Jamal Murray

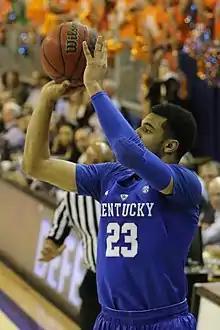
Murray with Kentucky in 2016

On June 24, 2015, Murray reclassified to the class of 2015 and committed to Kentucky to play for coach John Calipari. As a freshman in 2015–16, he was featured on the Midseason Top 25 list for the John R. Wooden Award, and was named to the 35-man midseason watchlist for the Naismith Trophy. He appeared in 36 games and averaged 20.0 points, 5.2 rebounds, and 2.2 assists while shooting 40.8% from three-point range. Following his freshman season, Murray was named a third-team All-American by the Associated Press. Murray also made the All-SEC First Team and the SEC All-Freshman Team. Murray's 20.0 points per game are the most by any freshman in Kentucky's program history and the most for any player in John Calipari's tenure as head coach.